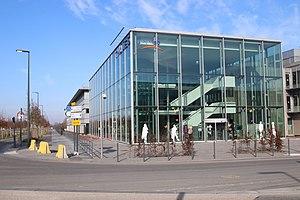
Bâtiments Thales Palaiseau à Palaiseau en France.